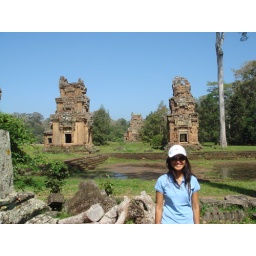
standing in front of the twelve houses where they kept war prisoners.